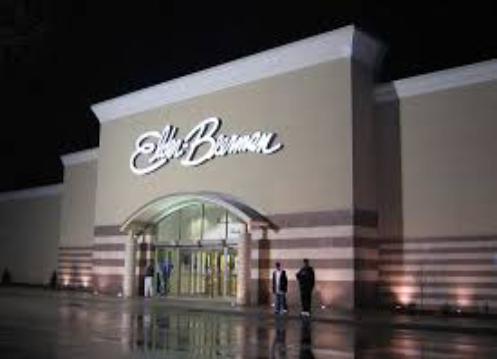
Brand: Elder-Beerman
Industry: Clothes